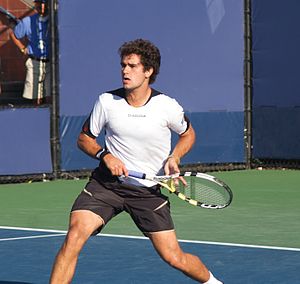
Thiago Alves
Thiago Alves er en brasiliansk tennisspiller, der blev professionel i år 2000. Han har, pr. maj 2009, endnu ikke vundet nogen ATP-turneringer.